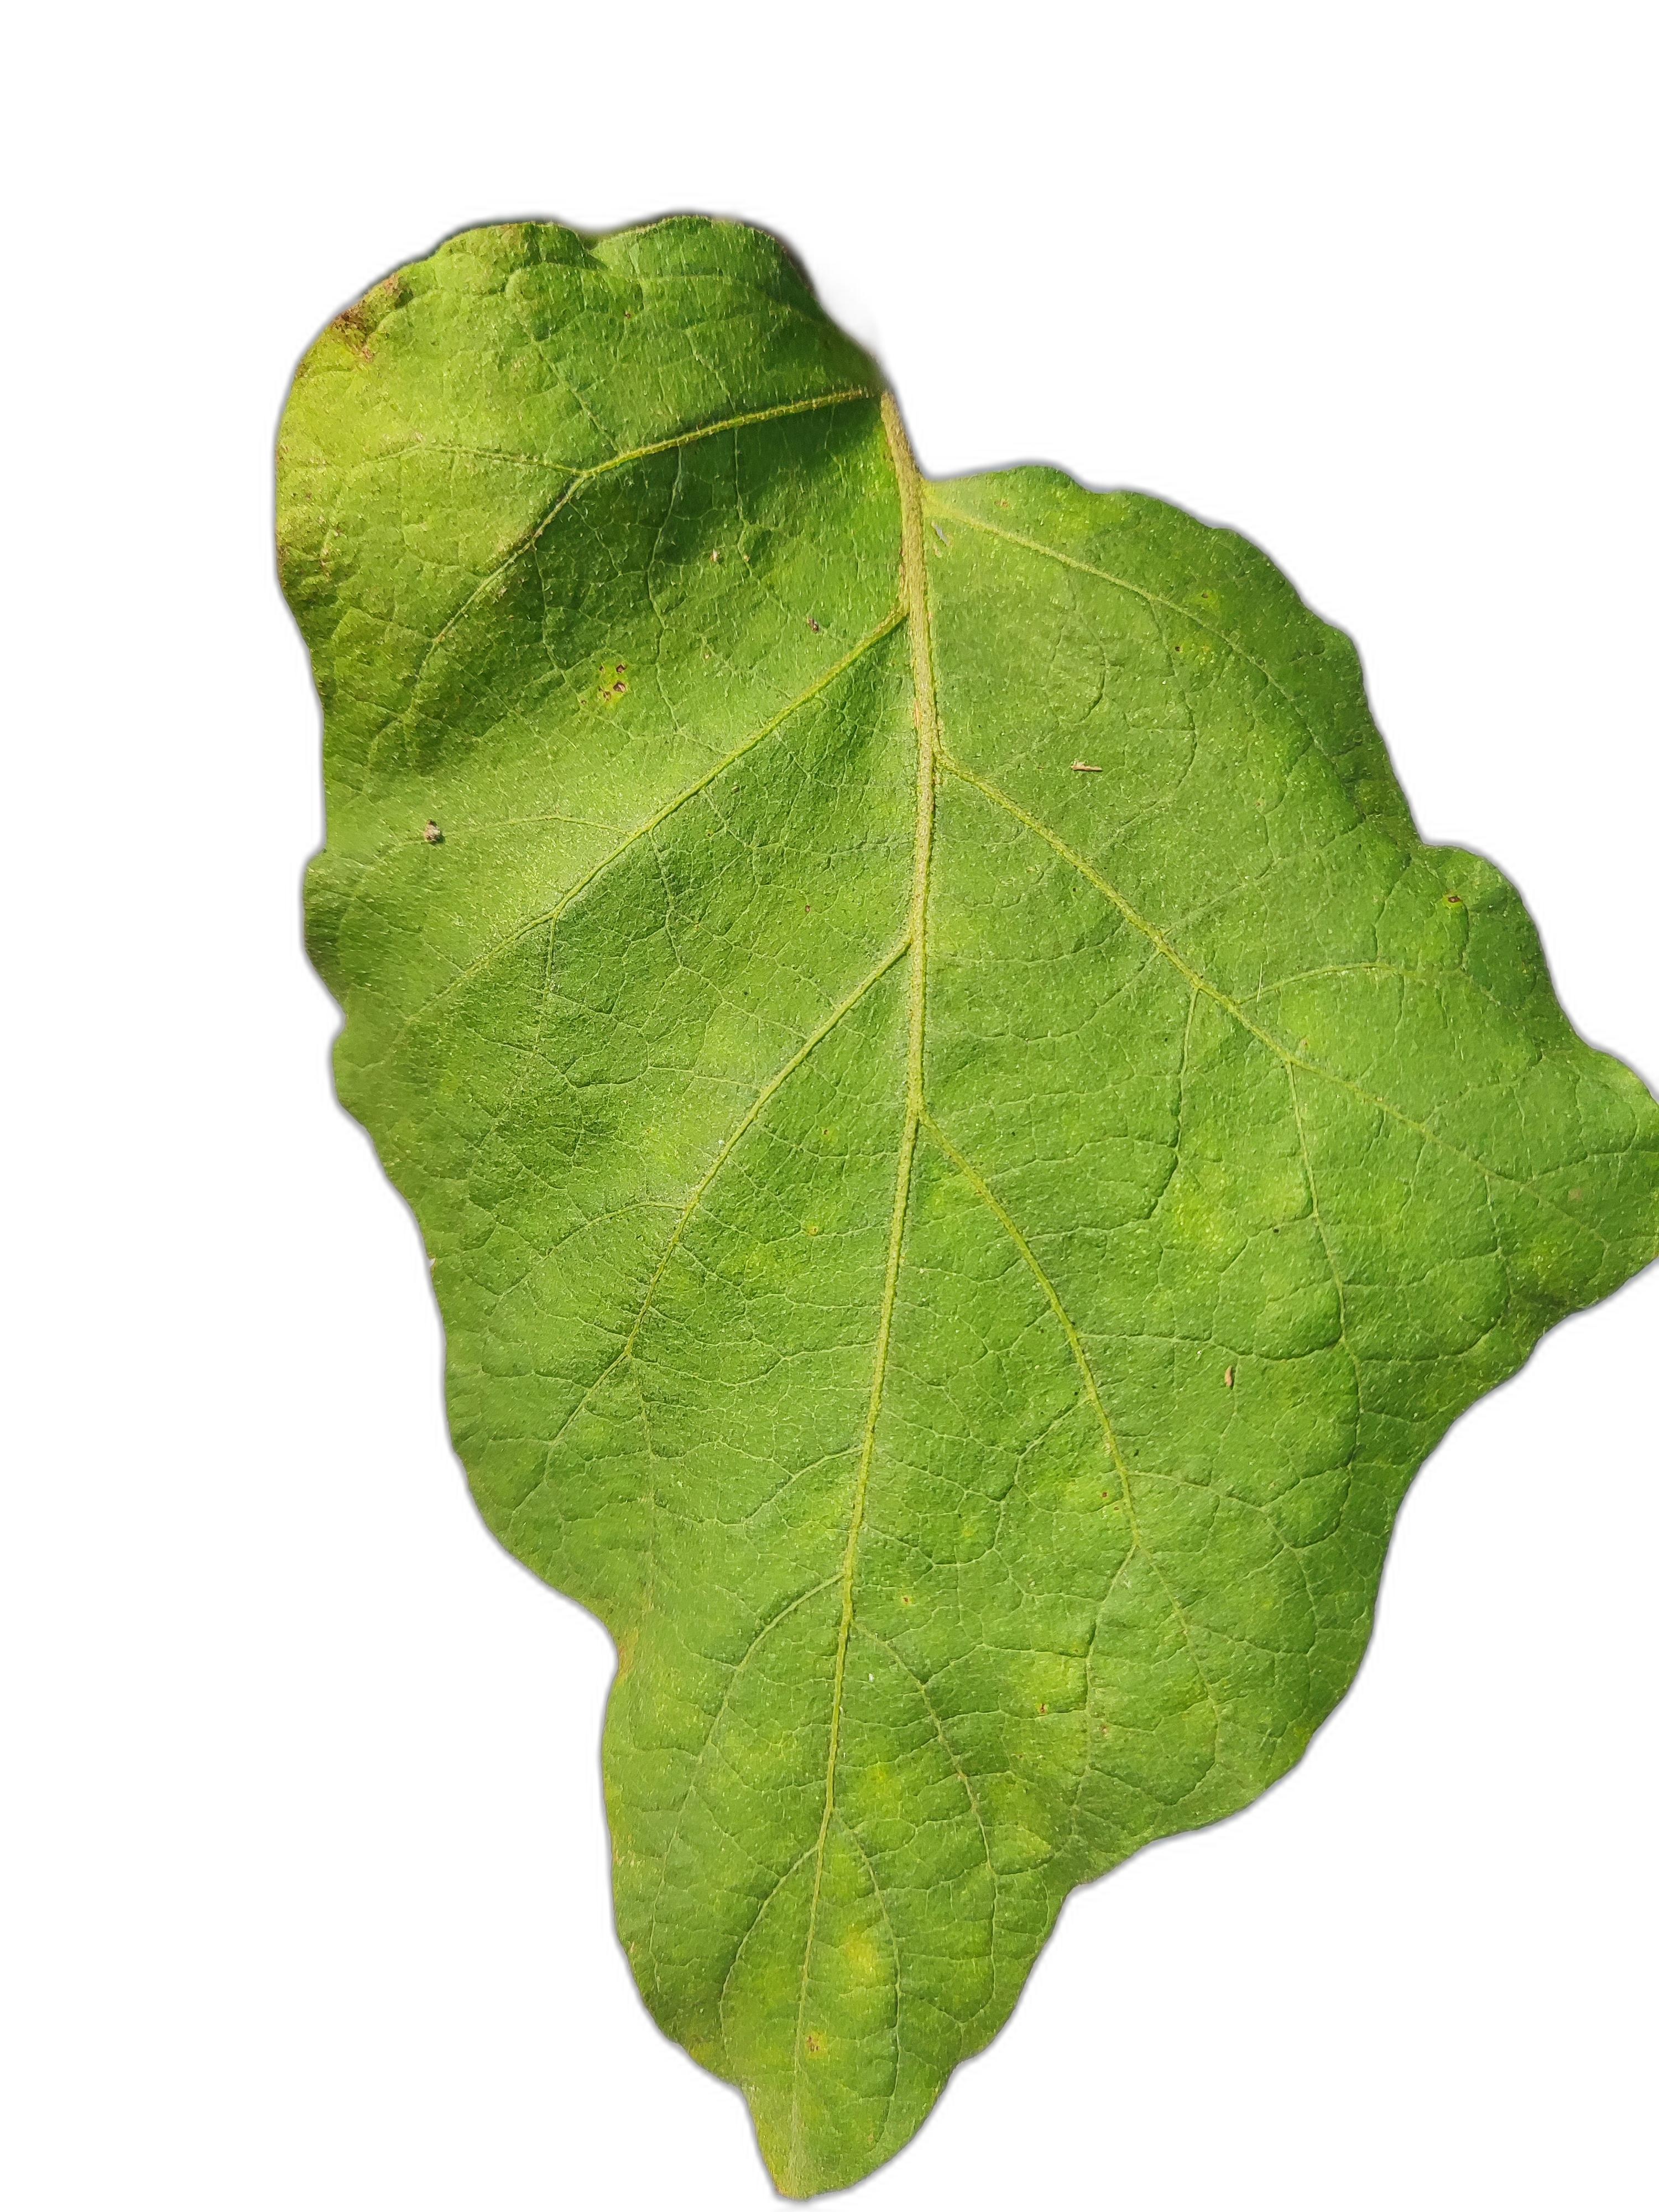
Label: Healthy Leaf